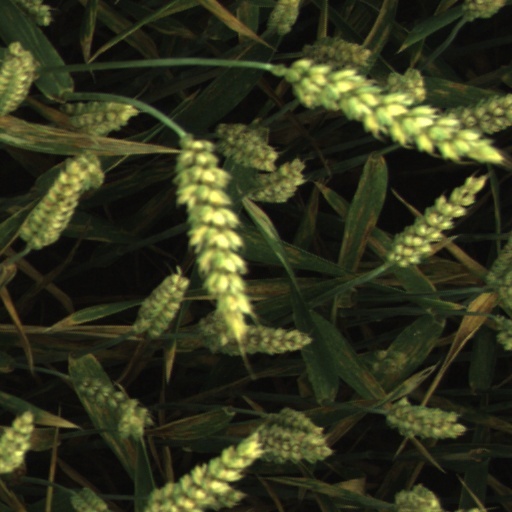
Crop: wheat